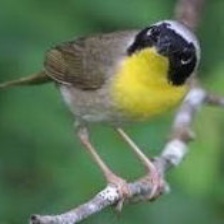
Species: ALTAMIRA YELLOWTHROAT
Scientific name: GEOTHLYPIS FLAVOVELATA